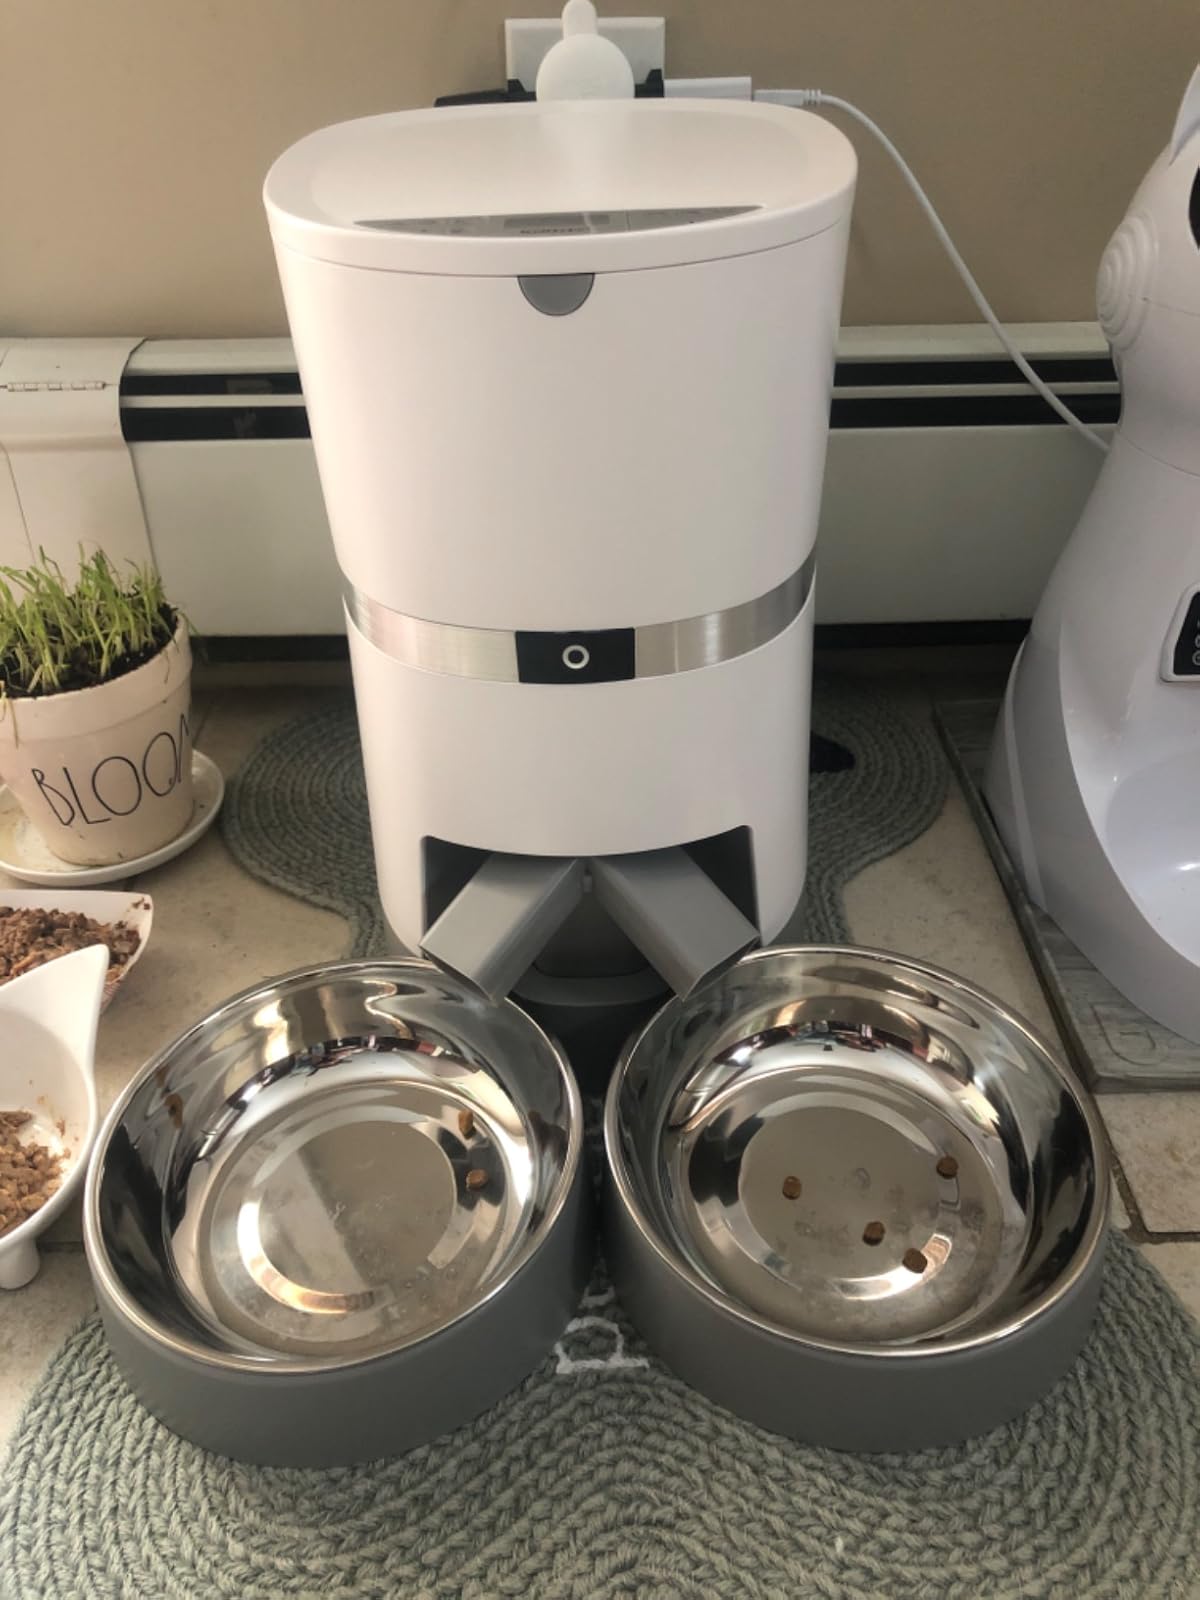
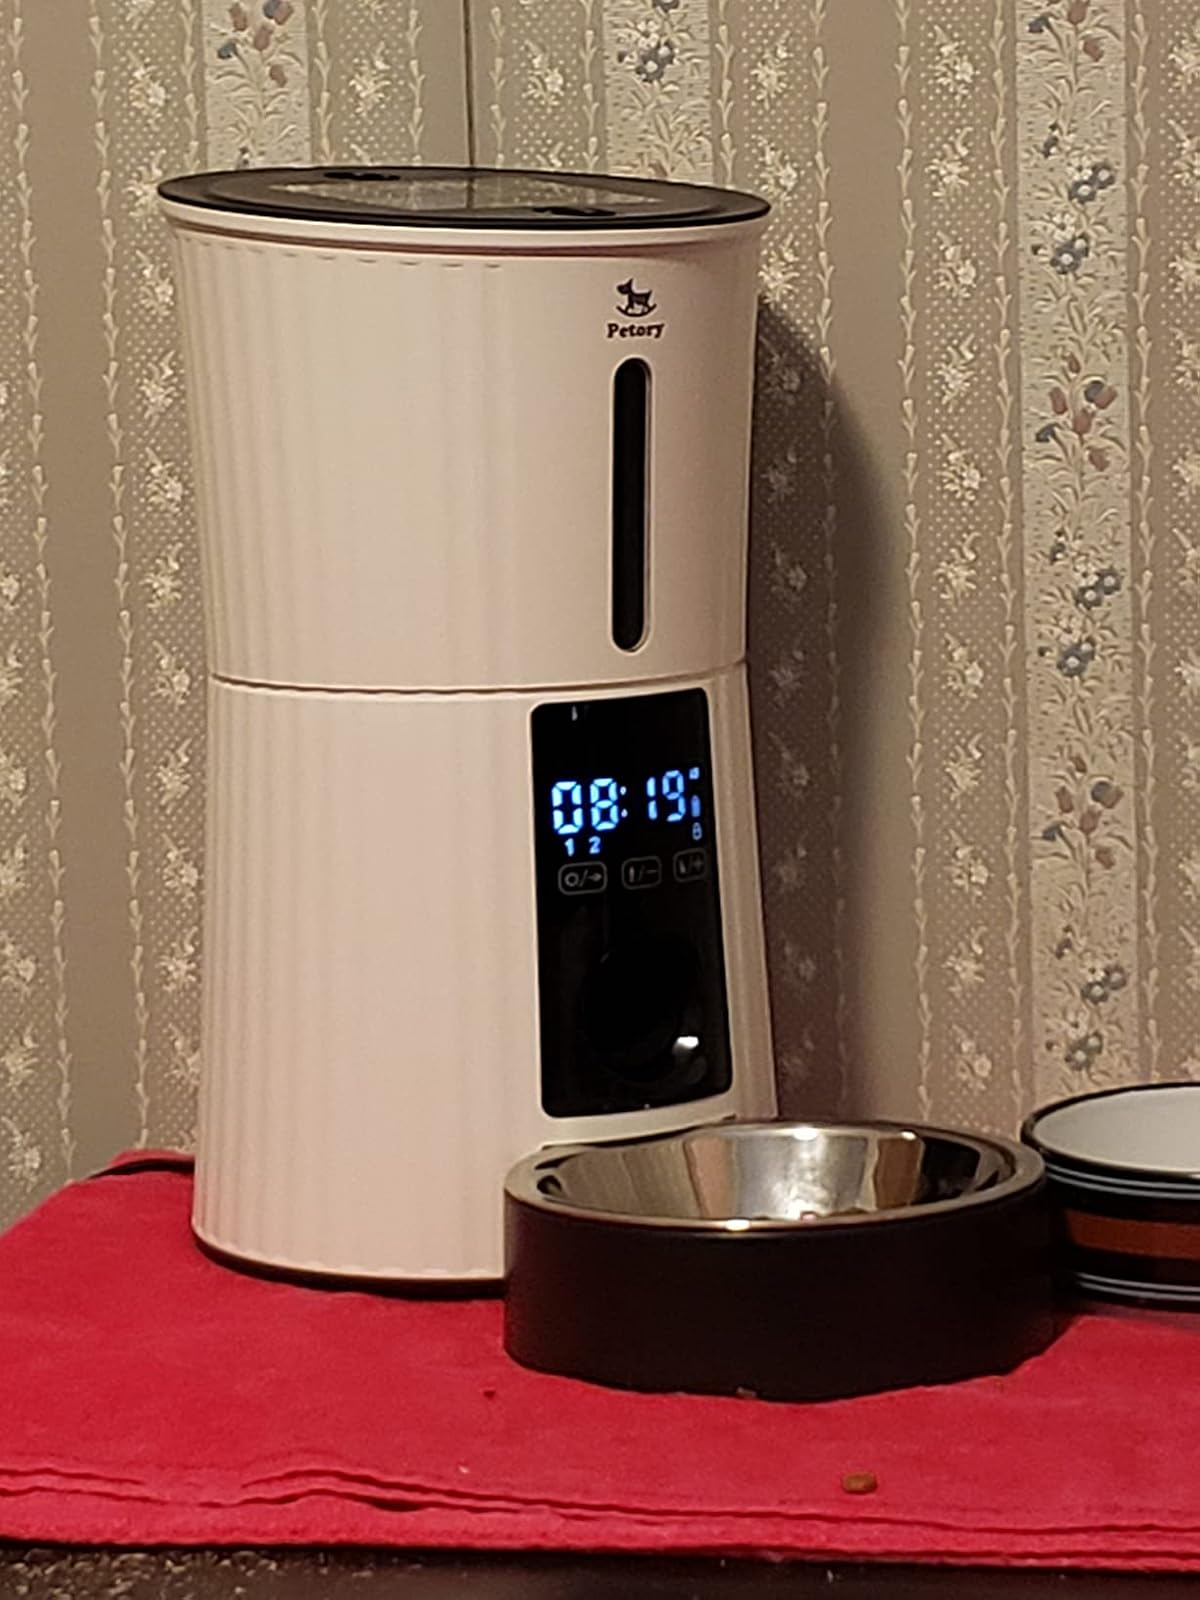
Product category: items_feeder
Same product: no